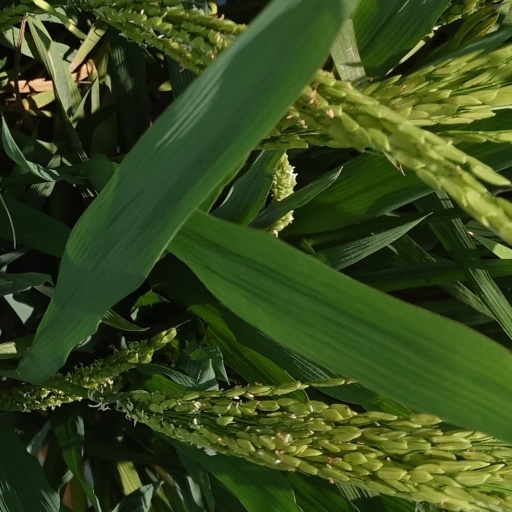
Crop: rice